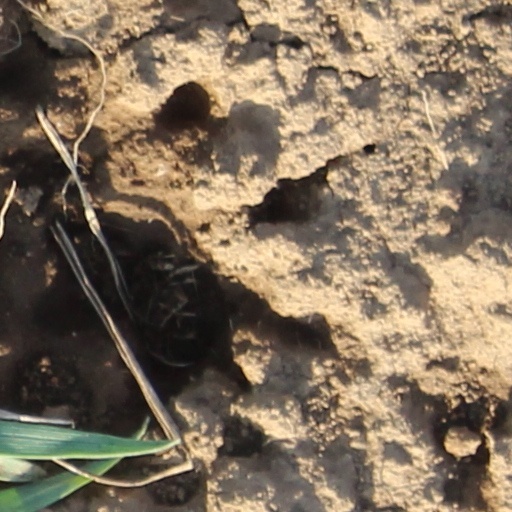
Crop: wheat